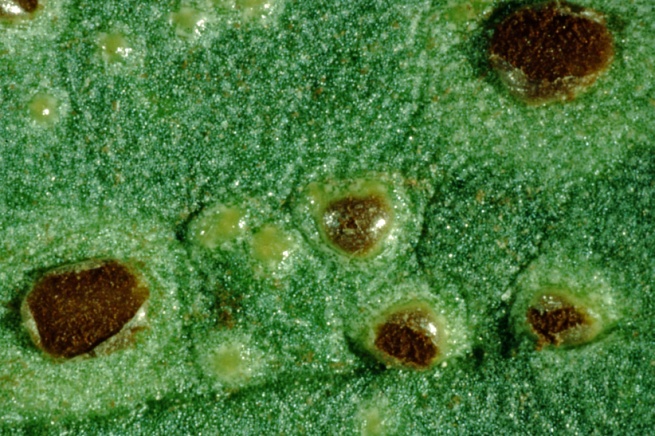
Plant: Bean
Disease: bean rust